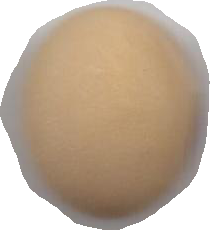
Variety: Anjasmoro